Greg Koubek

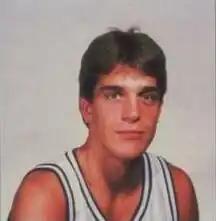
Koubek with Duke in 1987

Greg Koubek (born March 15, 1969) is an American retired basketball player best known for his collegiate career at Duke University between 1987 and 1991. He also played professionally overseas after college for several years.